Chaz Bono

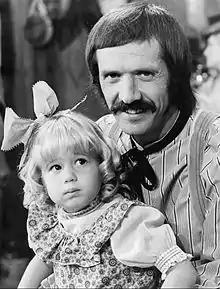
Chaz Bono with Sonny Bono in 1974

Bono was born in Los Angeles, California, the only child of Cher and Sonny Bono of the pop duo Sonny & Cher, stars of a TV variety show on which the young child often appeared. Bono was named after the film "Chastity", which was produced by Sonny and in which Cher (in her first solo role in a feature film) played a bisexual woman. Through his mother, Bono is of Armenian, Irish, English, and German ancestry. He is of Italian descent through his father.